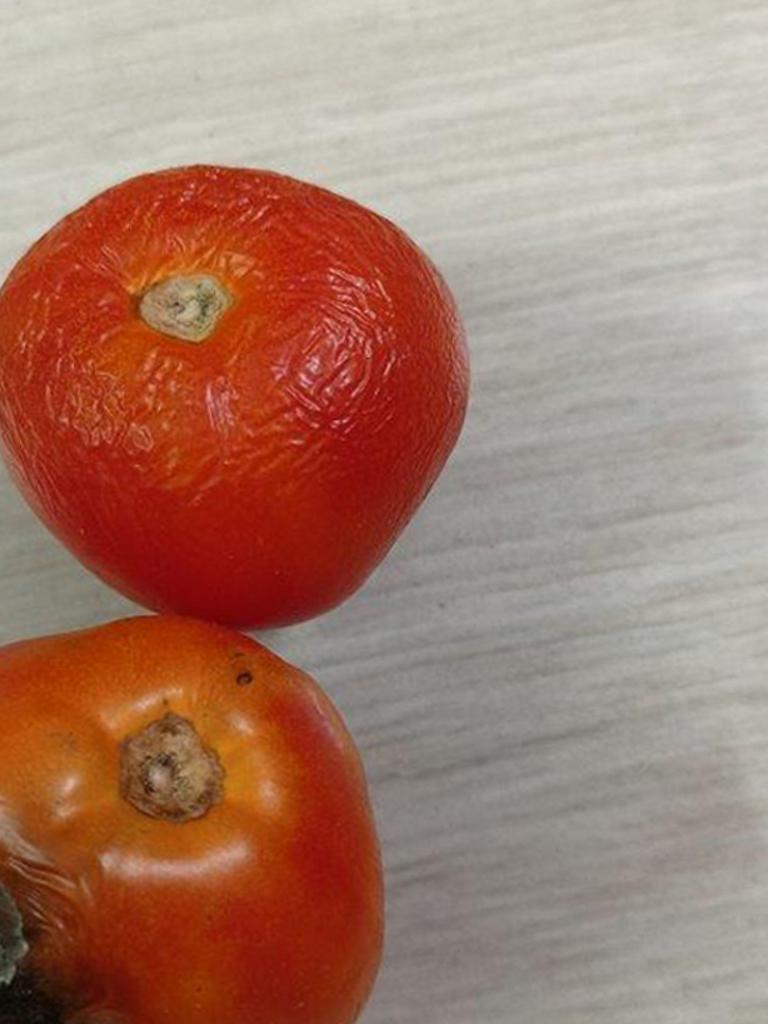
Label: Rotten